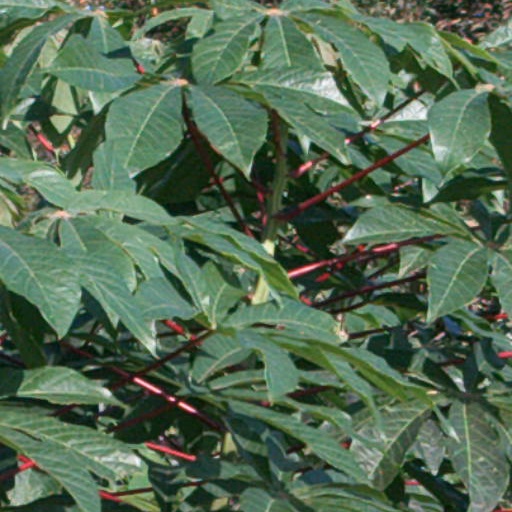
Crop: cassava